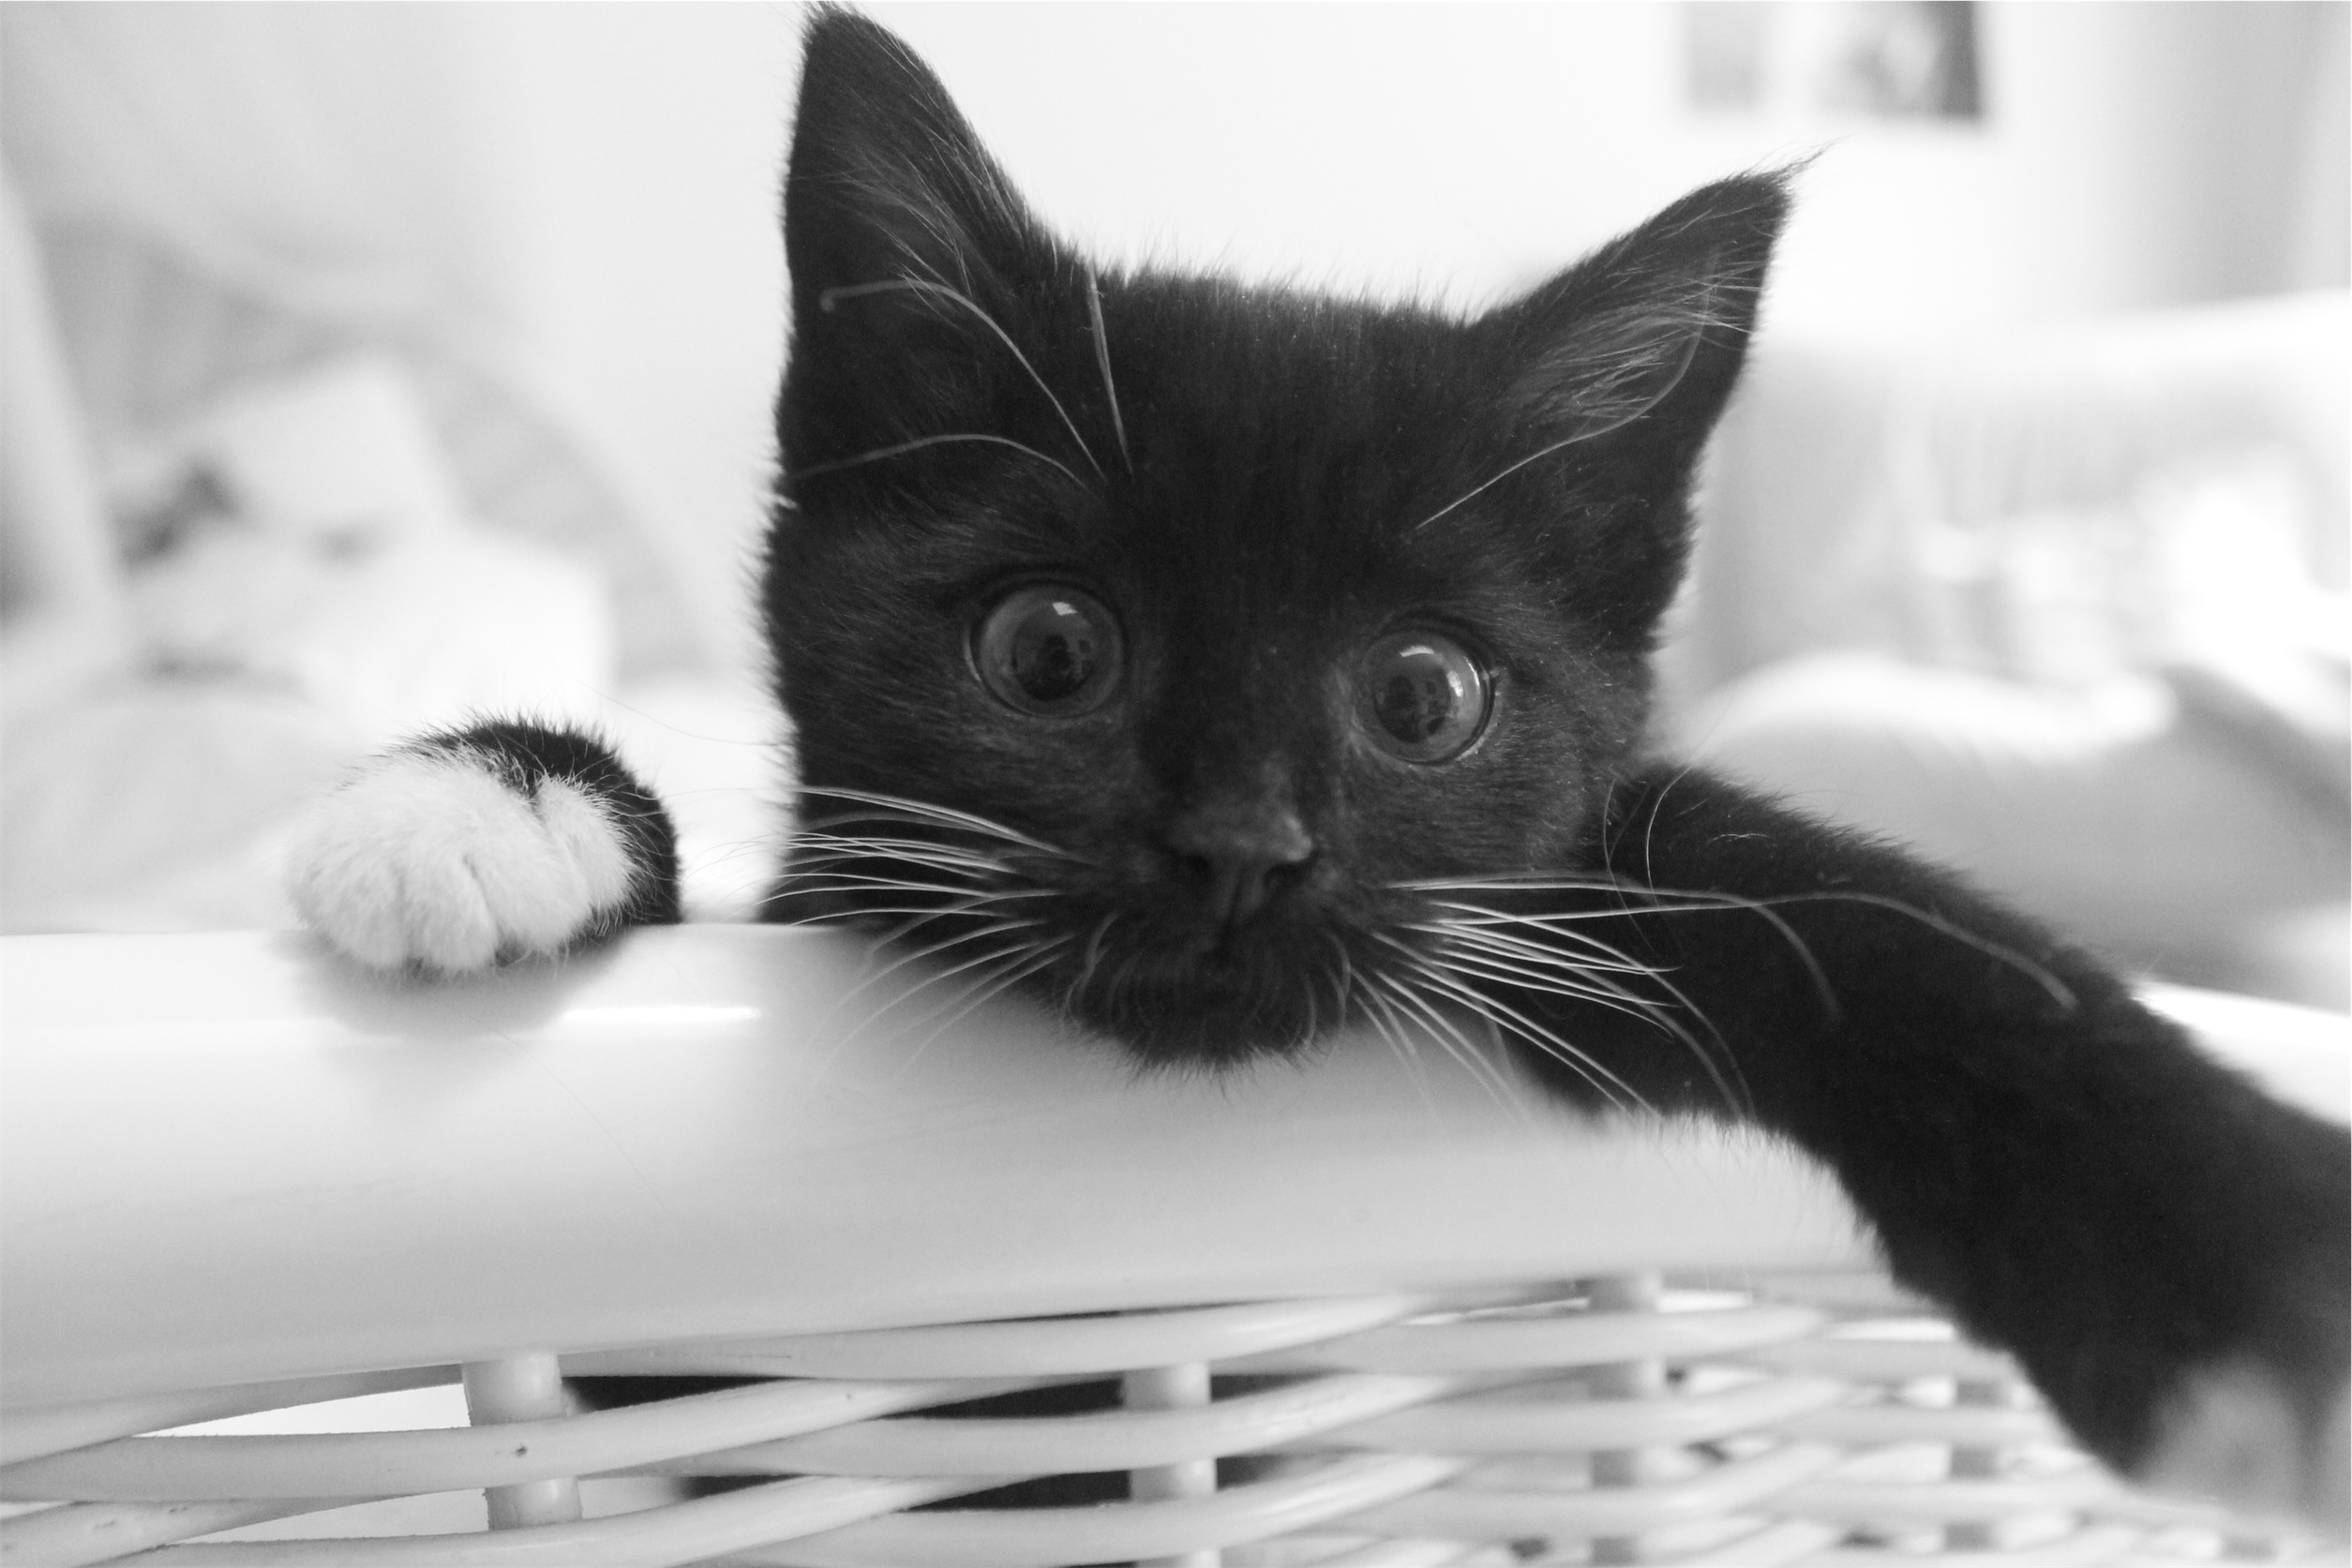
black and white, white, animal, pet, kitten, cat, mammal, black cat, black, monochrome, close up, eyes, whiskers, vertebrate, monochrome photography, small to medium sized cats, cat like mammal, domestic short haired cat